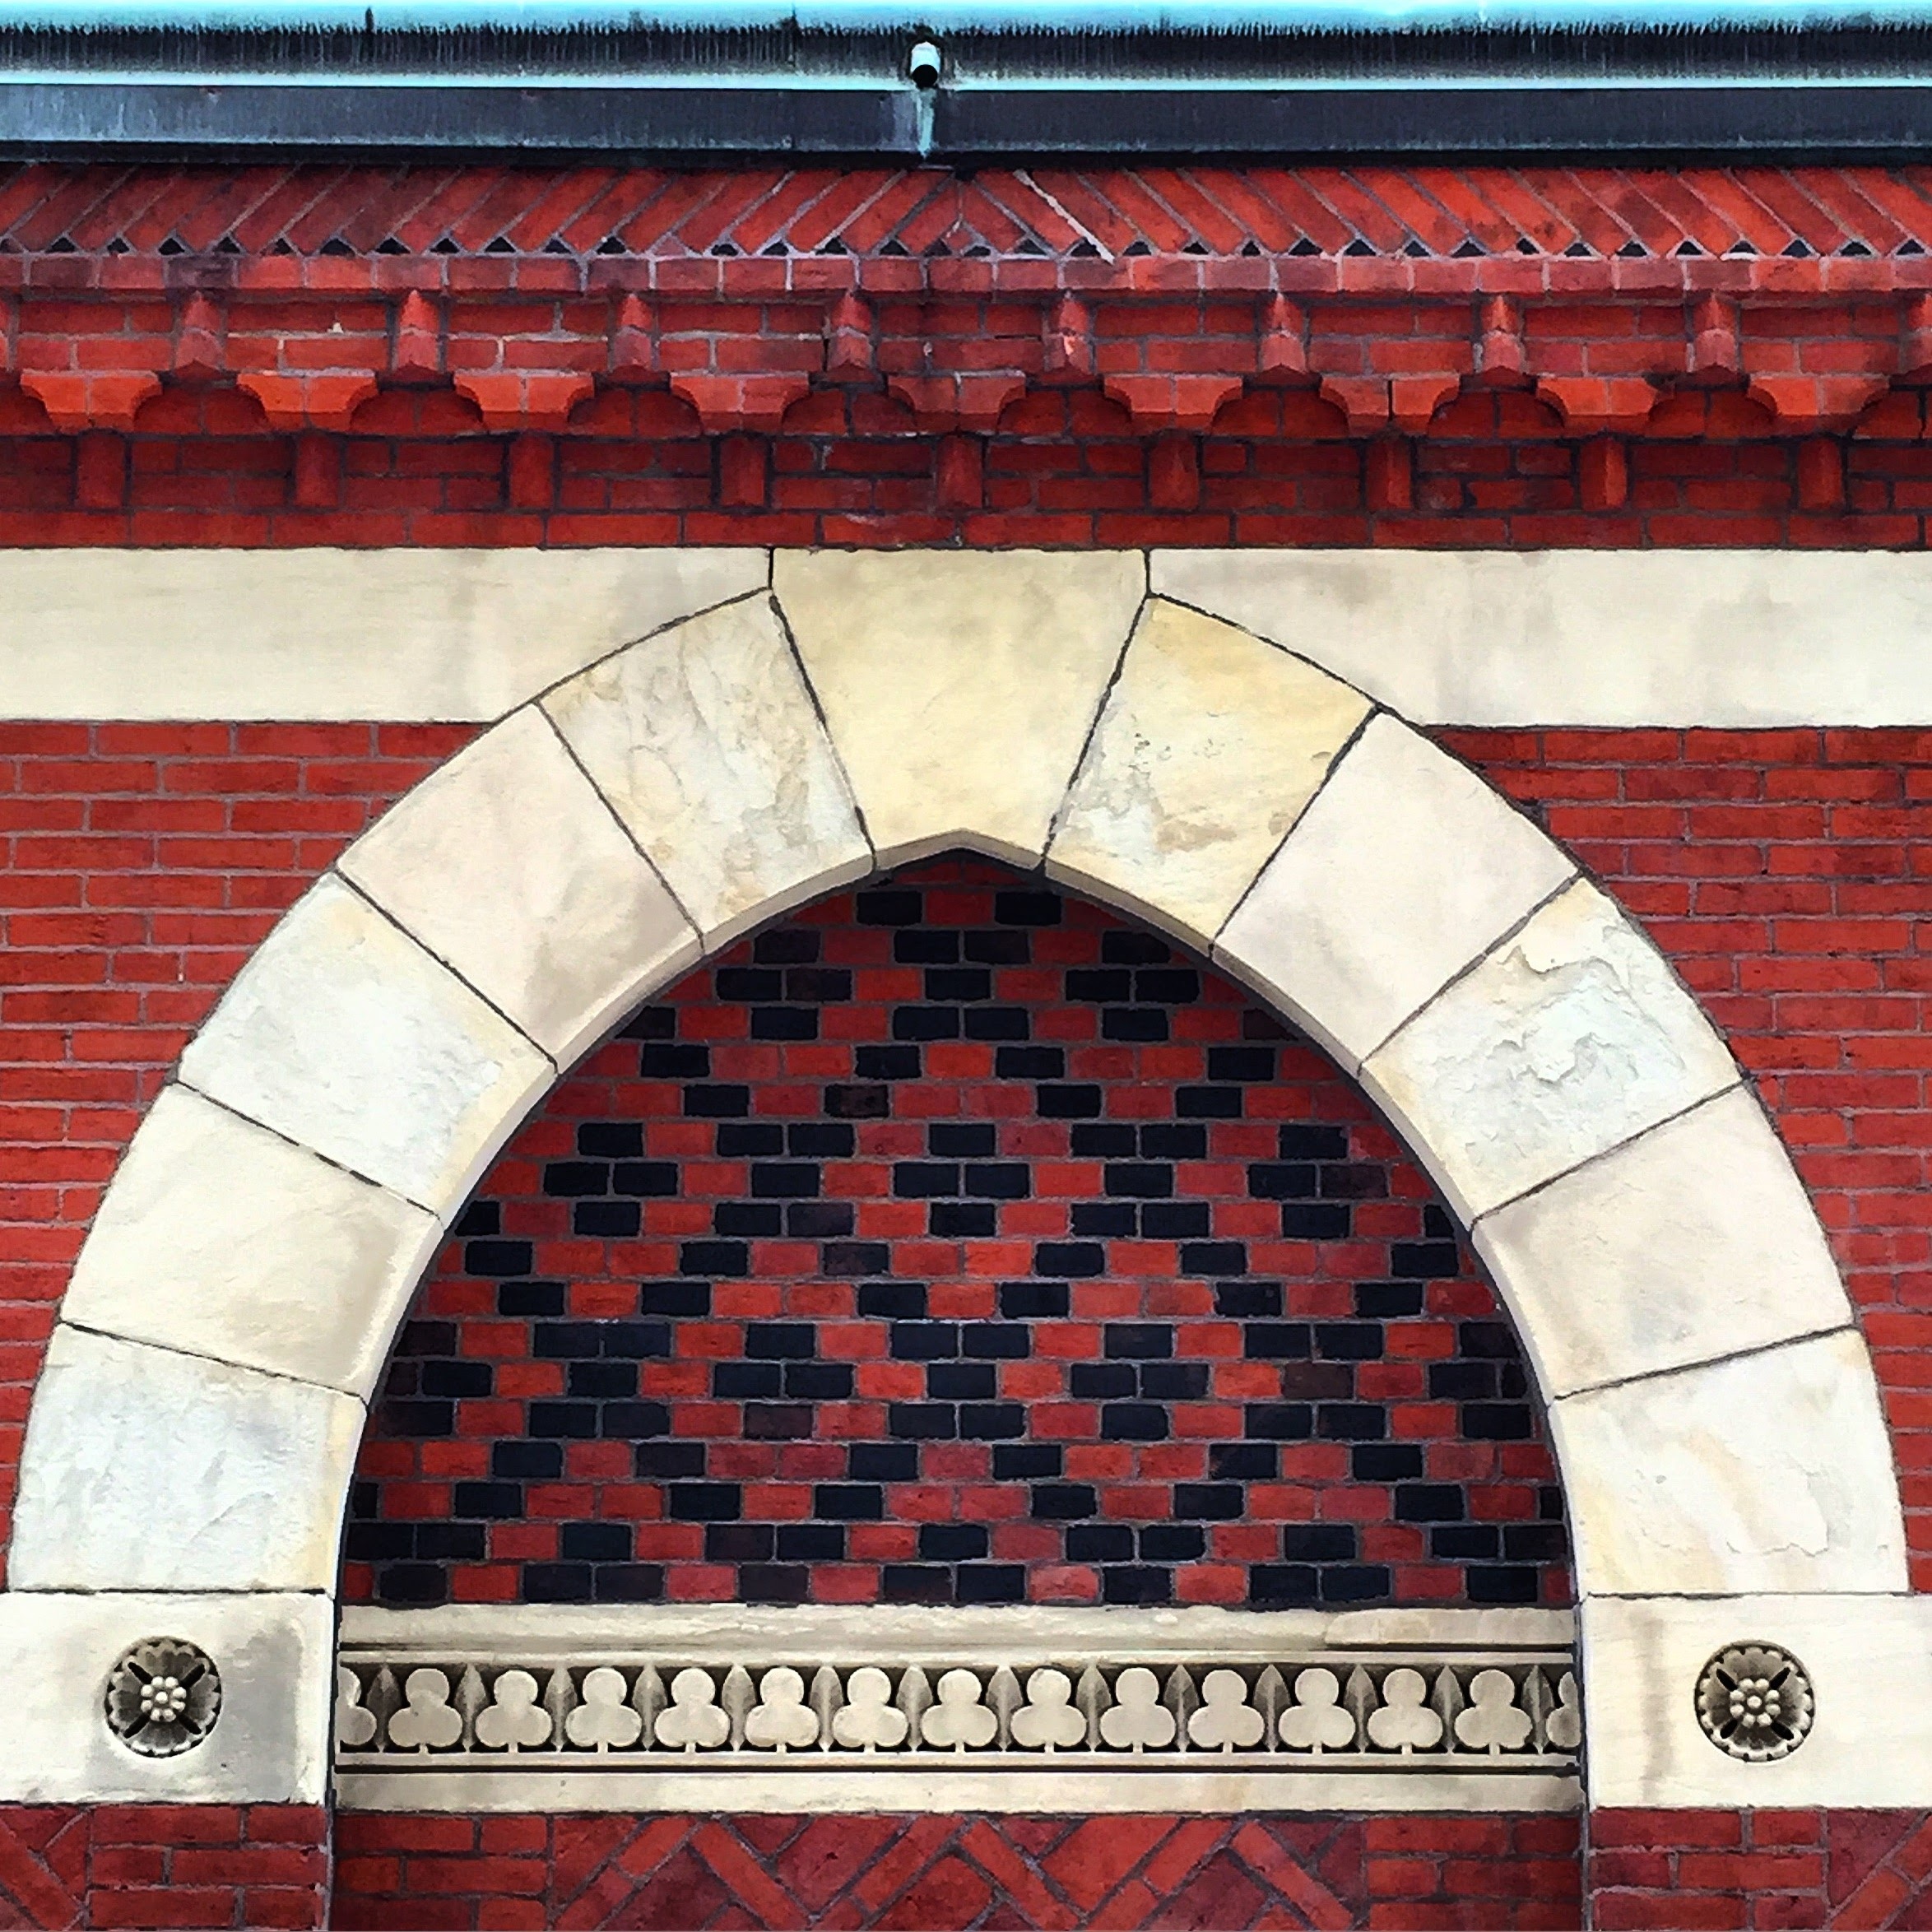
architecture, structure, wood, window, number, wall, arch, red, color, facade, brick, stadium, circle, art, design, symmetry, shape